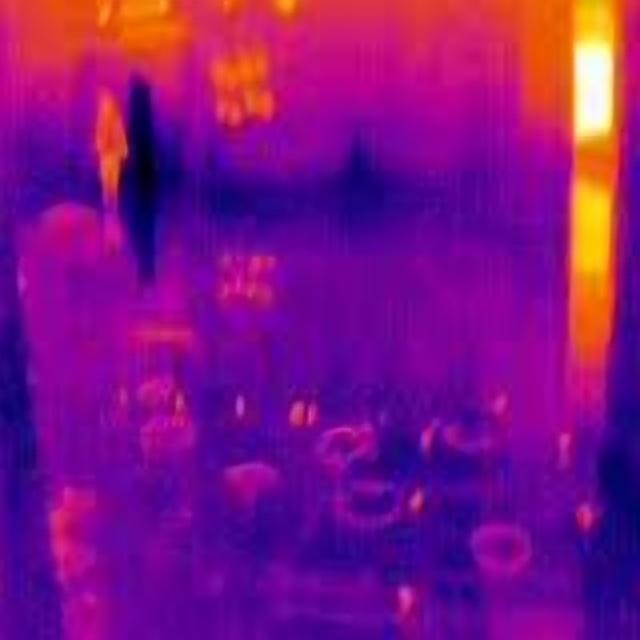
Detected objects:
label: person